Sixty-miler

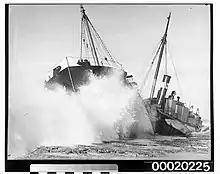

The Glebe Island Bridge, across the mouth of Blackwattle Bay, was the location of four collisions involving sixty-milers, between 1908 and 1950. In March 1908, "Derwent" was leaving Blackwattle Bay and deviating to avoid some small vessels anchored in the area, when she struck the dolphin protecting the bridge structure. It was only when half-way to Newcastle that a closer inspection found that one of her plates had fractured above the waterline. She returned to Sydney for repair.